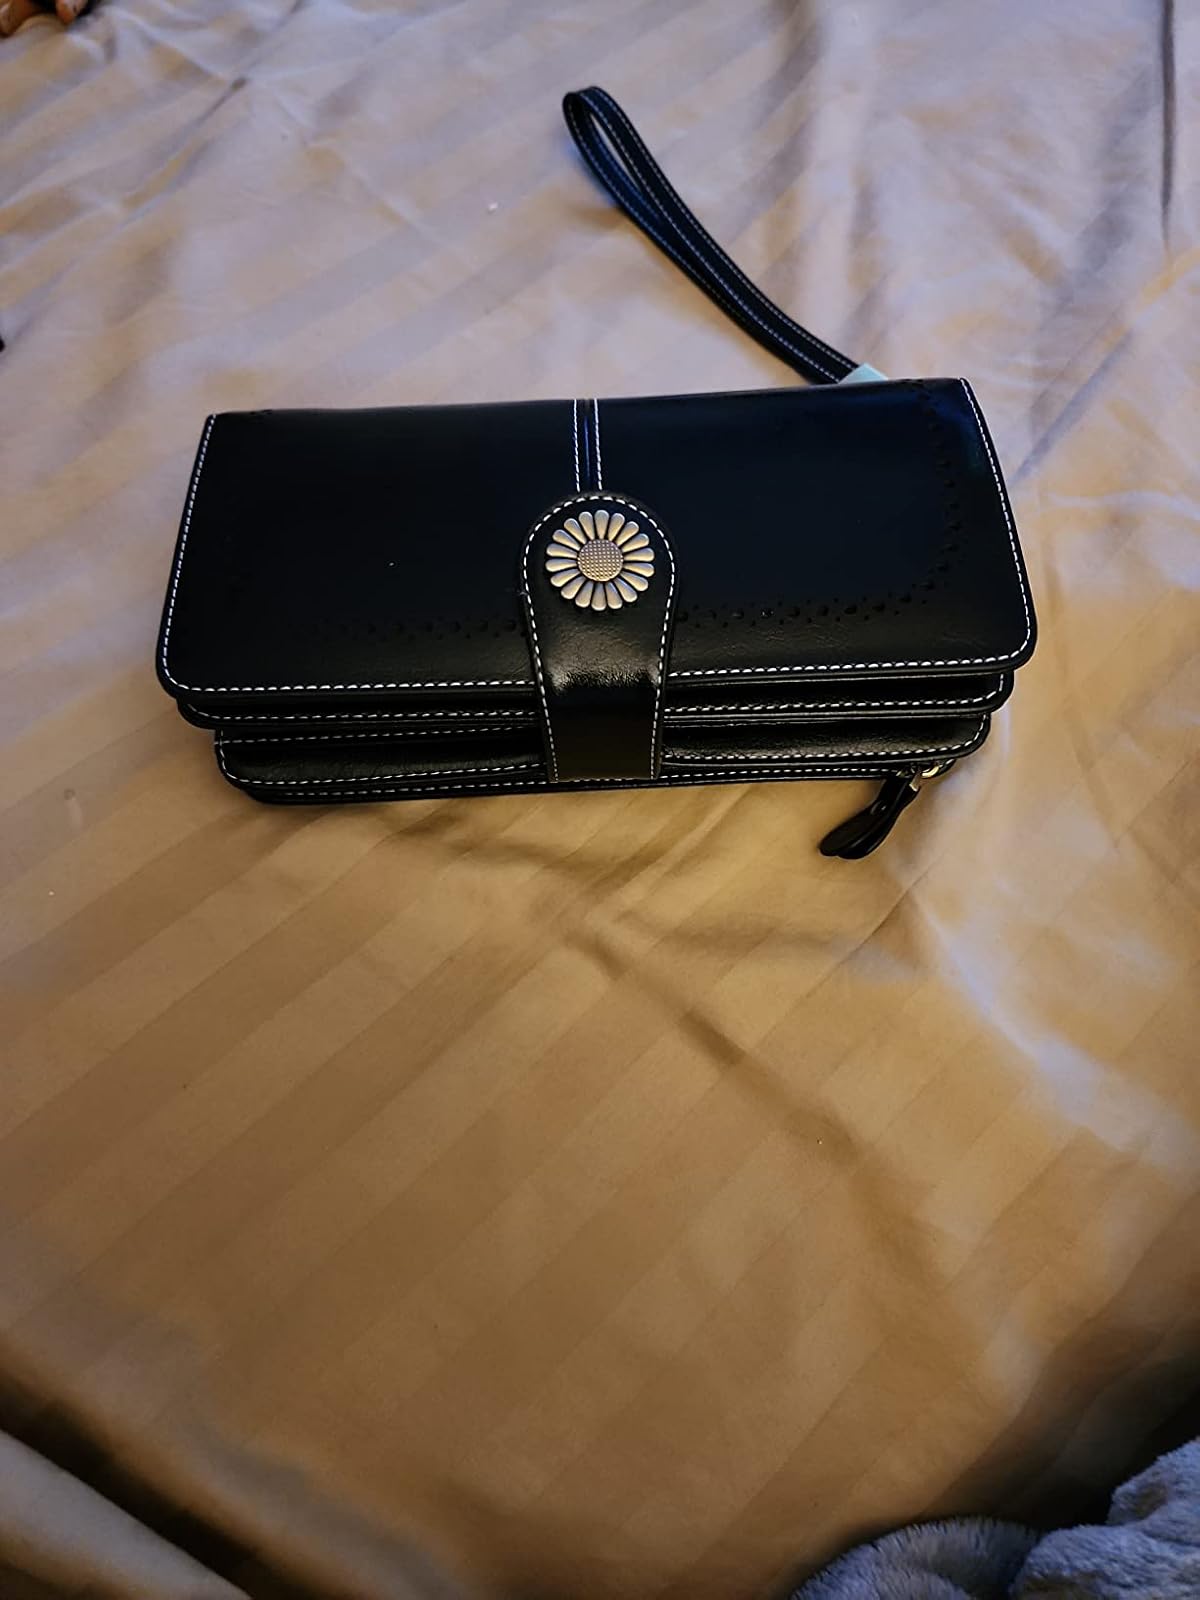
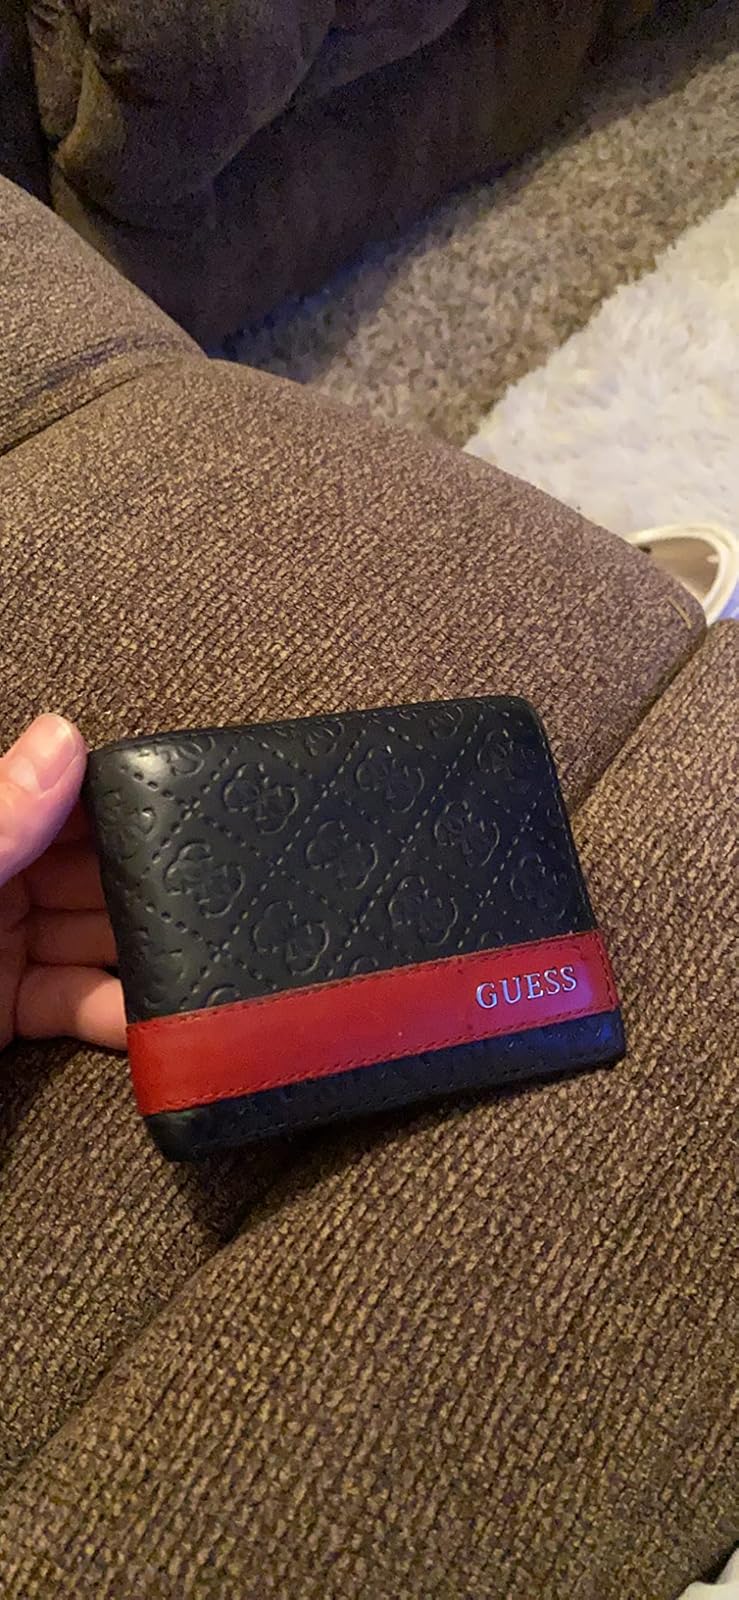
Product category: accessories_wallet
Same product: no